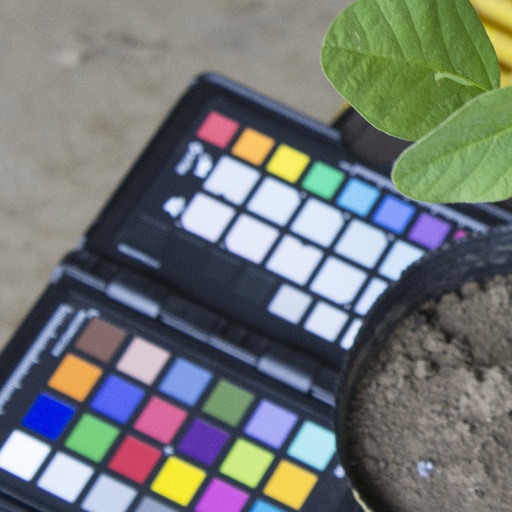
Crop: soybean